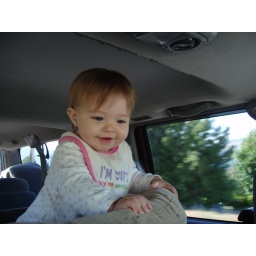
standing up in the car seat...tired of driving